Abdullah Al-Salim Al-Sabah

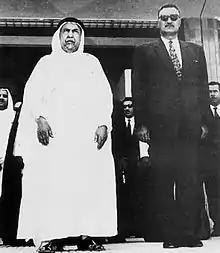
Abdullah with Egyptian president Gamal Abdel Nasser during a state visit to Cairo in 1962

Unlike his predecessors, Abdullah was more pro-Arab than pro-British. He effectively ended the British "protectorate" status of Kuwait by signing a treaty with the British on 19 June 1961. He is regarded as the founder of modern Kuwait. He introduced the Constitution of Kuwait in 1962, followed by the Parliament in 1963. He is regarded as having been more committed to constitutionalism and parliamentary democracy than successive rulers.